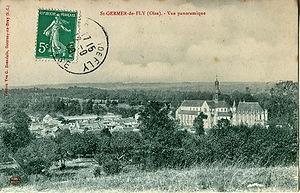
Saint-Germer-de-Fly est une commune française située dans le département de l'Oise en région Hauts-de-France.